Eric Johnson Jr.

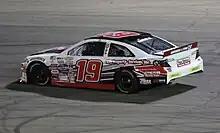
Johnson Jr's No. 19 ARCA car at All American Speedway in 2023

On December 30, 2022, it was announced that Johnson Jr. would run part-time in the ARCA Menards Series West, driving the No. 19 Chevrolet for Bill McAnally Racing, having previously being a crew member and spotter for drivers like Derek Kraus, Jesse Love, and Cole Moore. Uniquely compared to most professional drivers, he had prepared his own cars prior to his ARCA Series West races alongside his crew chief, Chuck Jones. Johnson's first start would come at Portland International Raceway, where he would start and finish tenth after contact led to a spin on the closing lap.